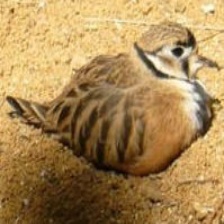
Species: INLAND DOTTEREL
Scientific name: CHARADRIUS AUSTRALIS